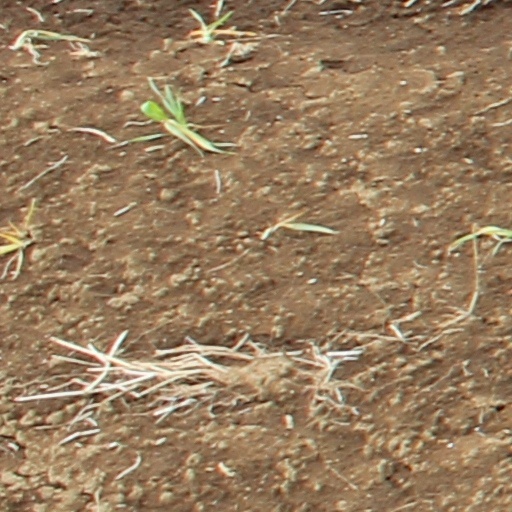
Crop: wheat